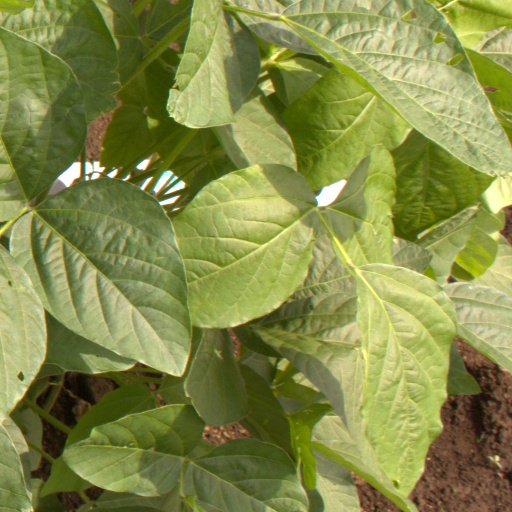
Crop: soybean